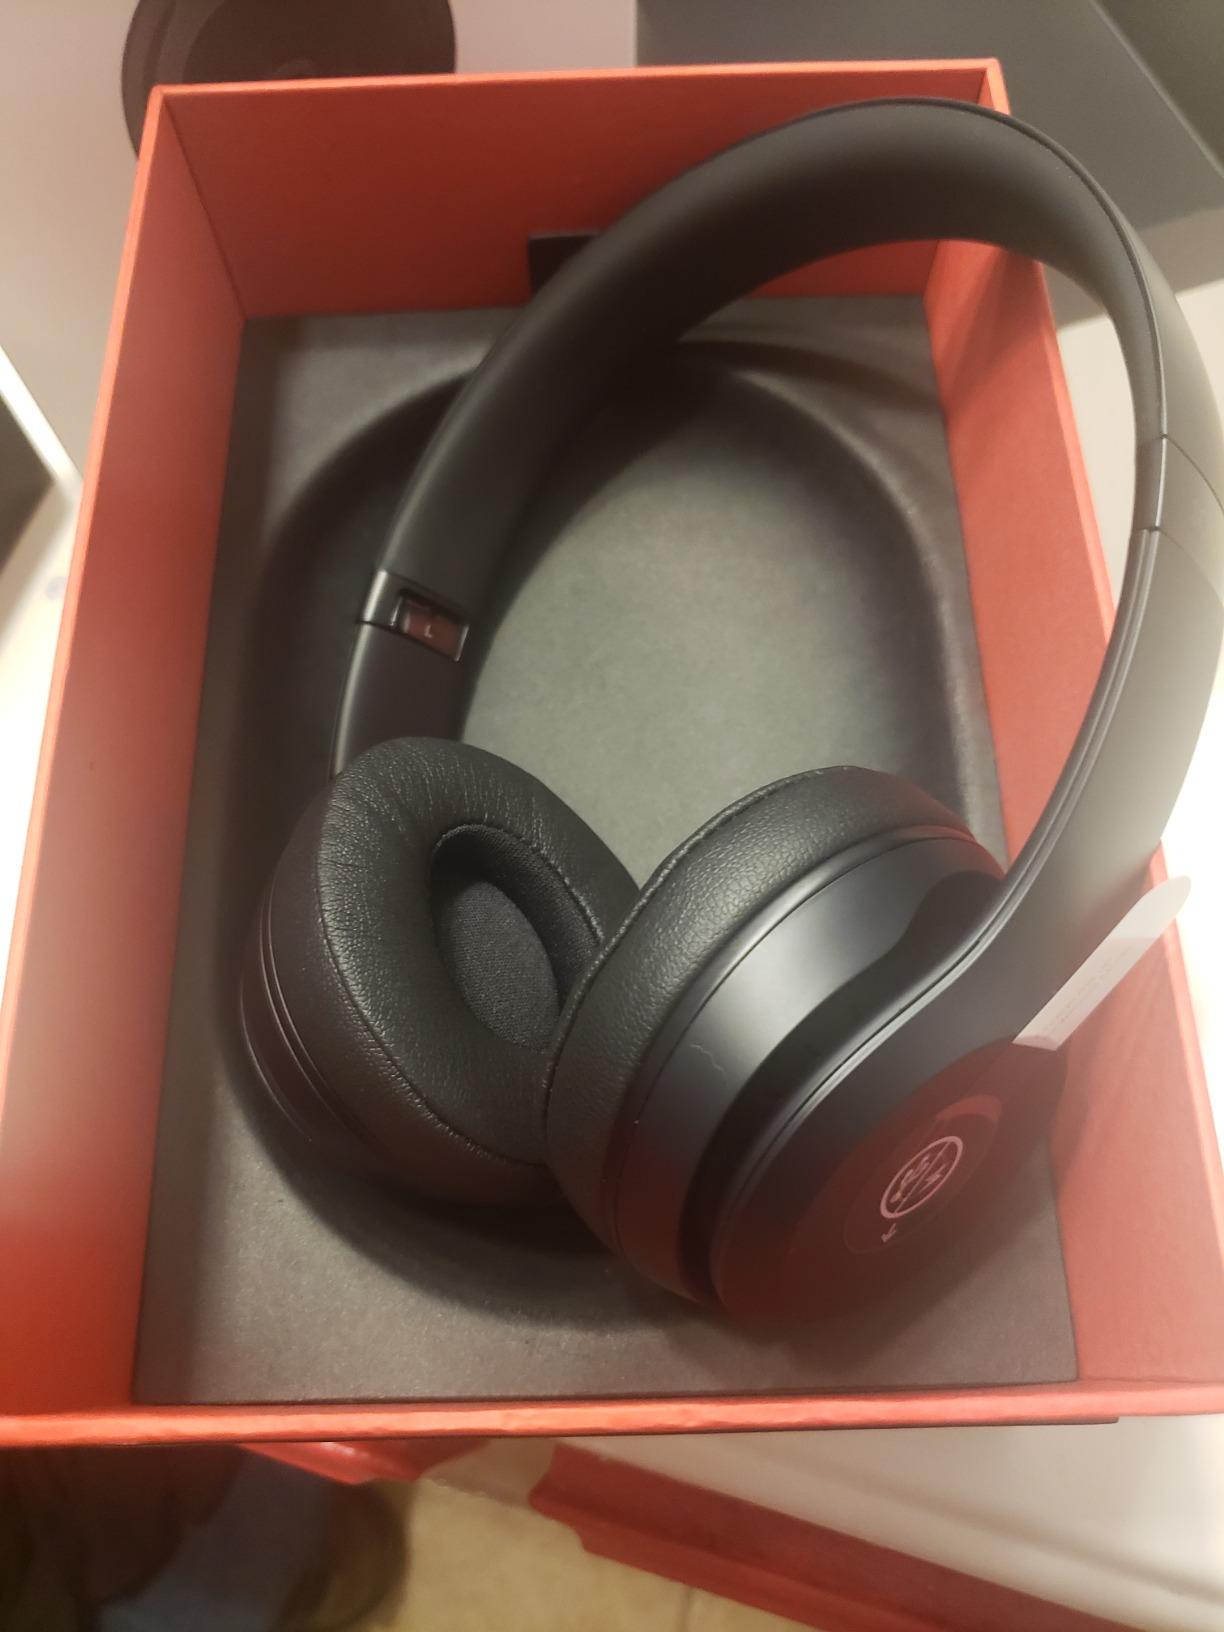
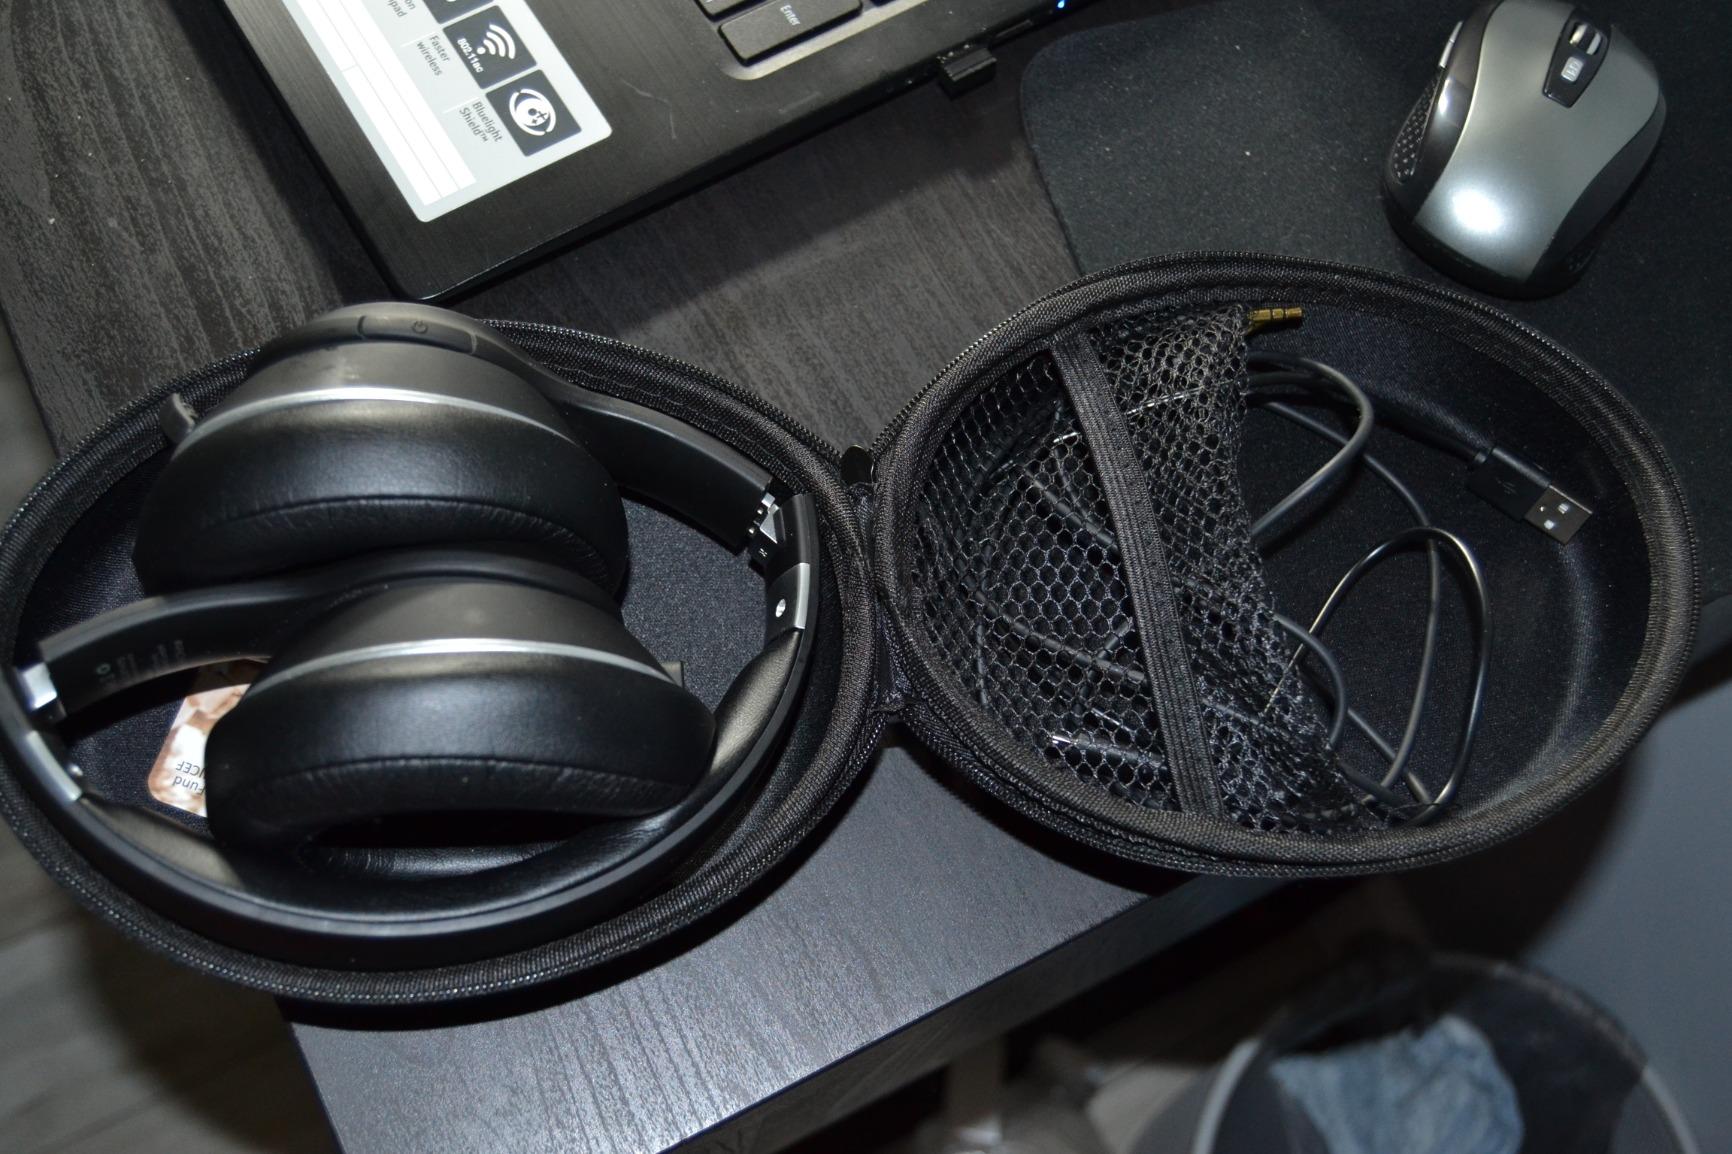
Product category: headphones
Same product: no